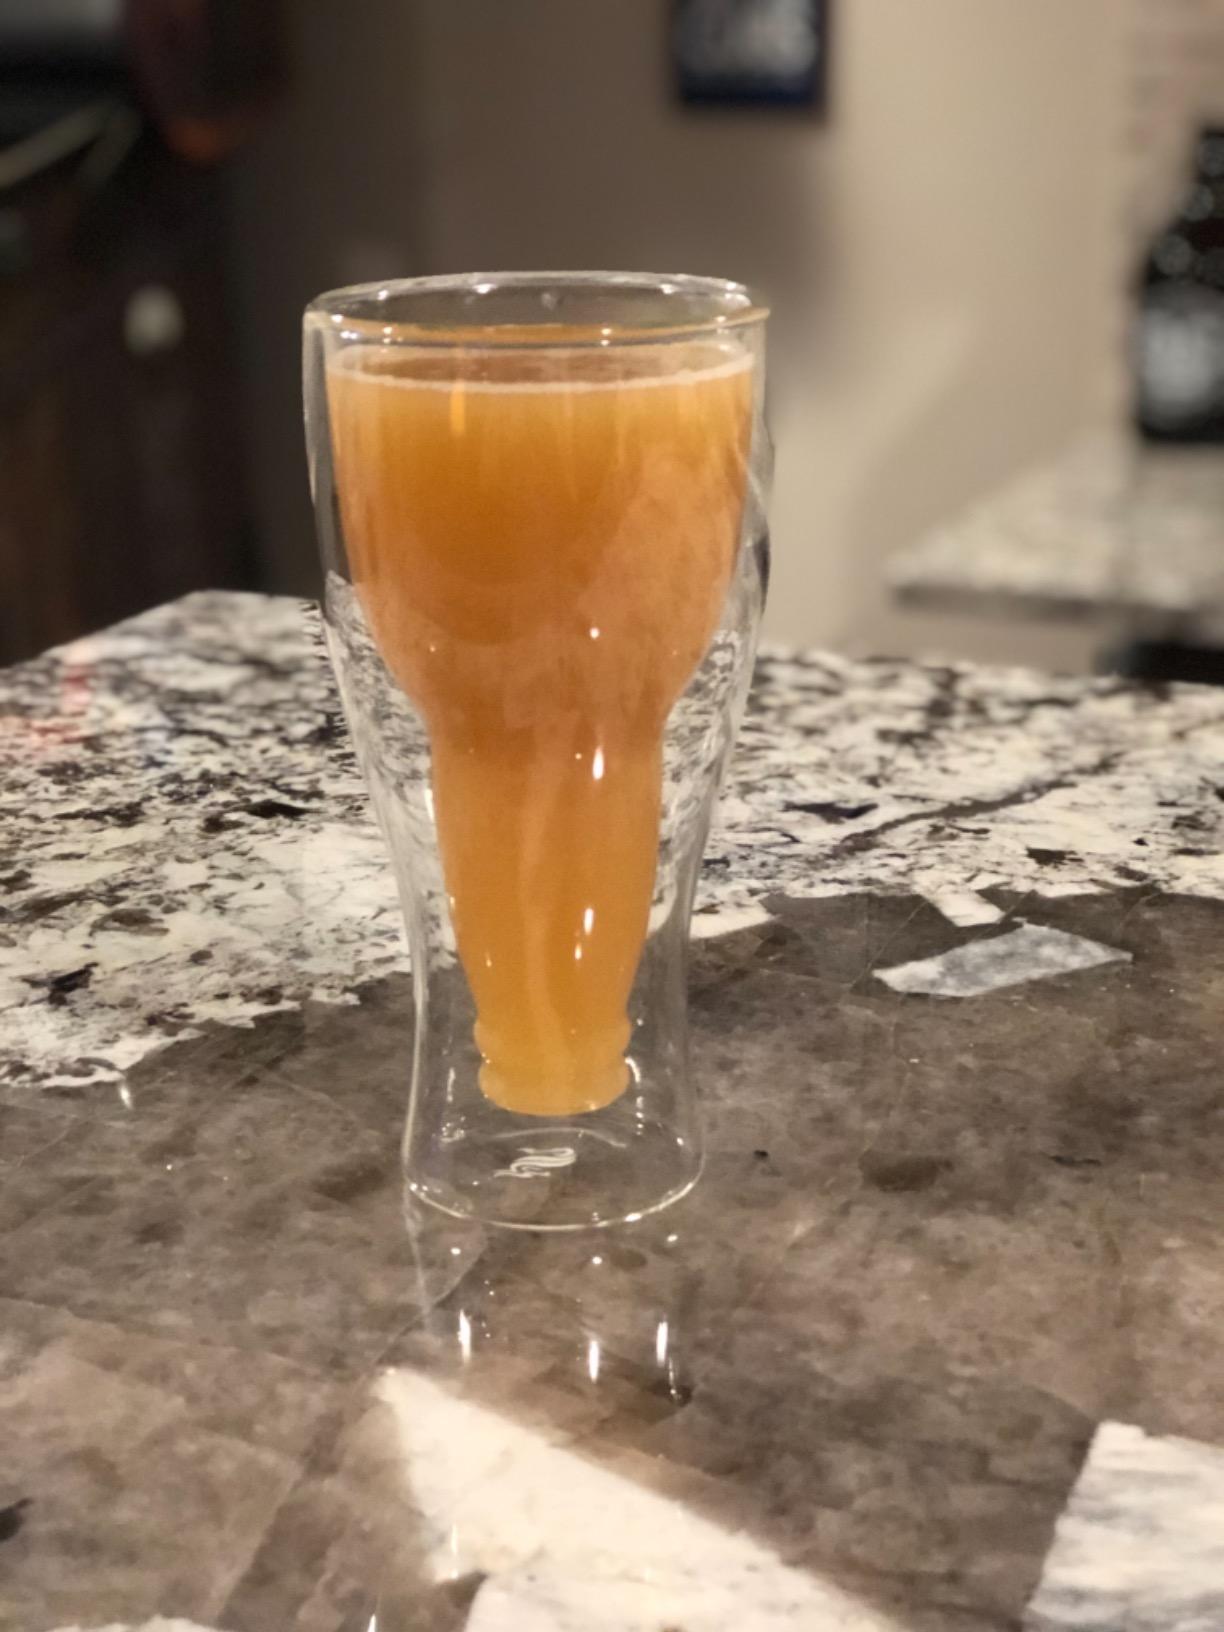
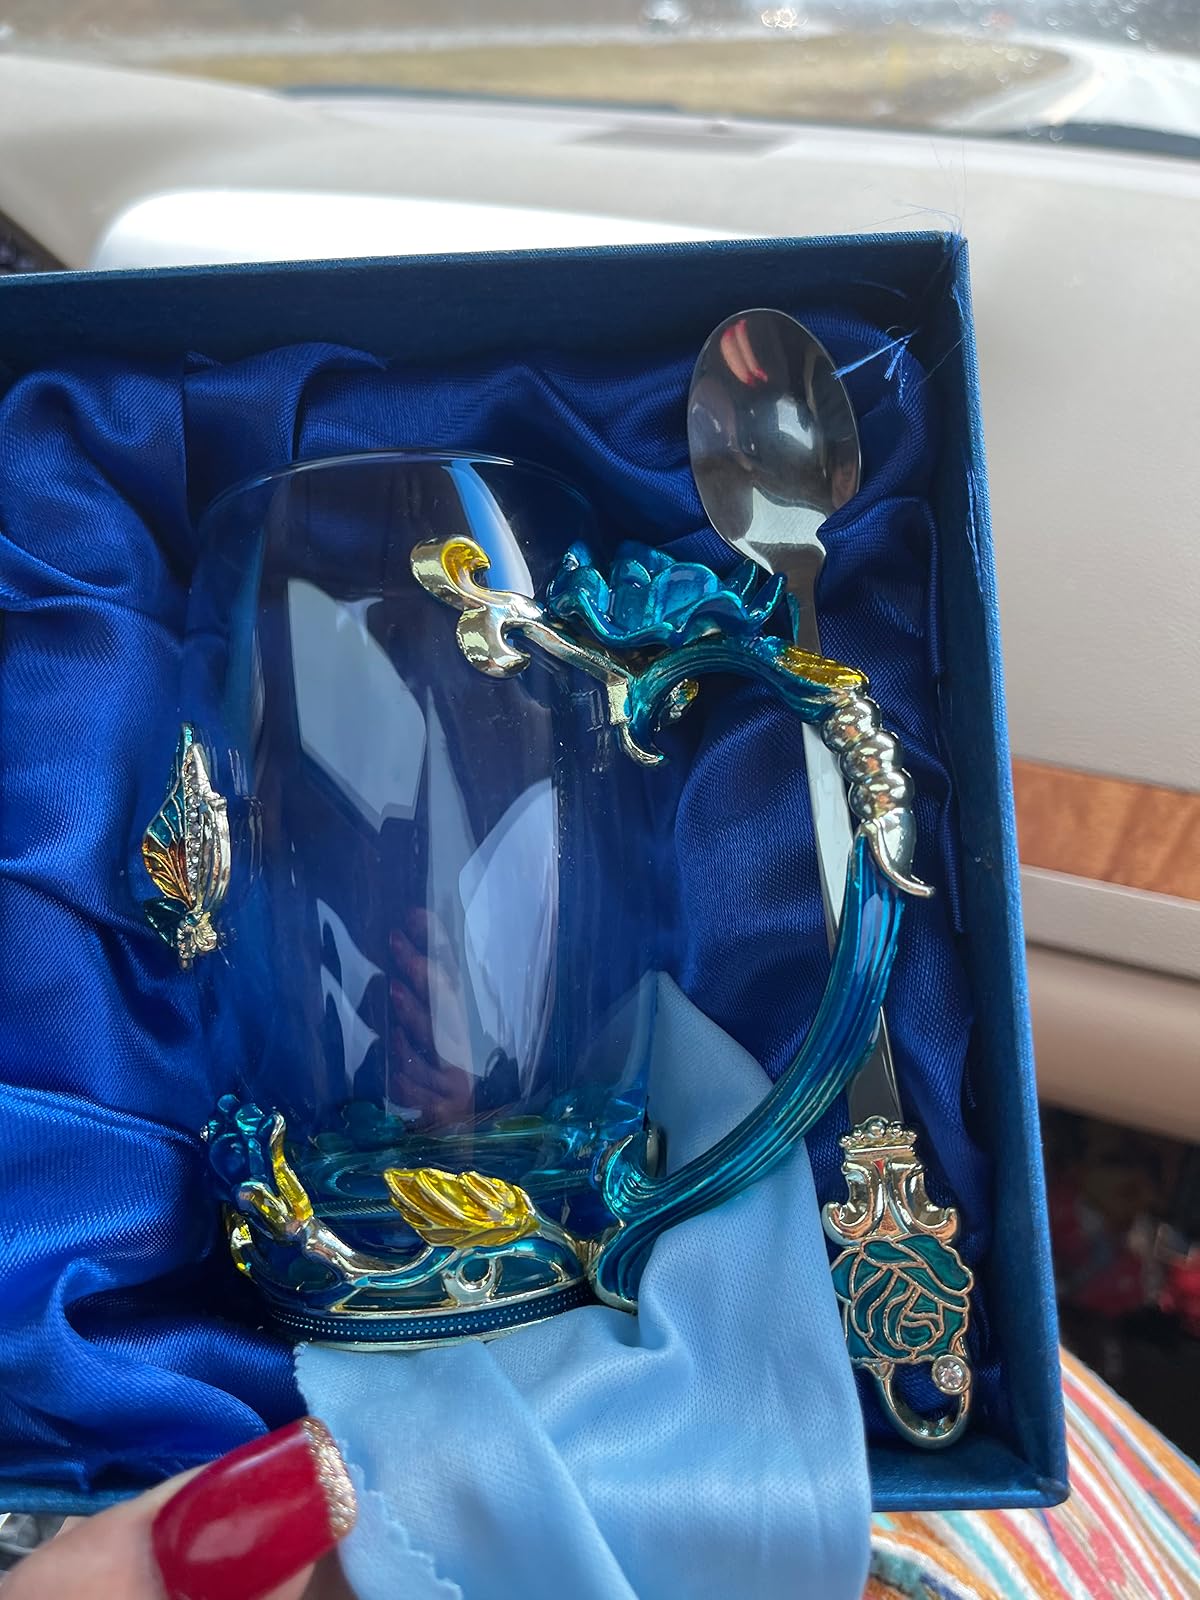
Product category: items_mug
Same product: no